Villach

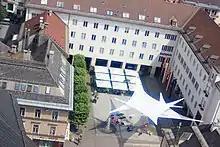
Town hall

Villach received market rights in 1060, though it was not mentioned as a town in records until about 1240. The parish church dedicated to St. James was first documented in 1136. Emperor Frederick II conferred the citizens the right to hold an annual fair on the feast of 25 July ("Jakobitag") in 1222. The 1348 Friuli earthquake devastated large parts of the town; another devastating earthquake occurred in 1690. There were also several fires in Villach, which destroyed many buildings. The first documented mayor took office in the 16th century.